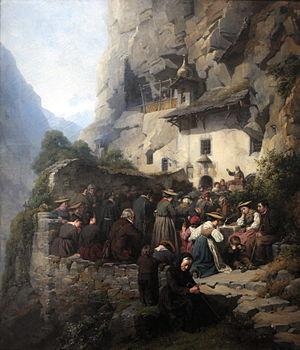
Un sanctuaire à répit est un type de lieu saint rencontré en pays de tradition catholique. Selon la croyance populaire en certaines provinces, le « répit » est, chez un enfant mort-né, un retour temporaire à la vie le temps de lui conférer le baptême avant la mort définitive. Ayant été baptisé, l’enfant pourra de ce fait entrer en paradis au lieu d’errer éternellement dans les limbes où il serait privé de la vision de Dieu. Le répit n’est possible qu’en certains sanctuaires, le plus souvent consacrés à la Vierge dont l’intercession est nécessaire pour obtenir un miracle.
Notre-Dame de Longeborgne est un ermitage situé au-dessus du village de Bramois, en Valais. Ce haut lieu de pèlerinage valaisan, niché dans une falaise des gorges sauvages de la Borgne, eut très tôt un usage défensif pour les habitants de Bramois : ils venaient y placer en sûreté leurs biens, et peut-être s'y réfugier eux-mêmes, lors des périodes de danger.